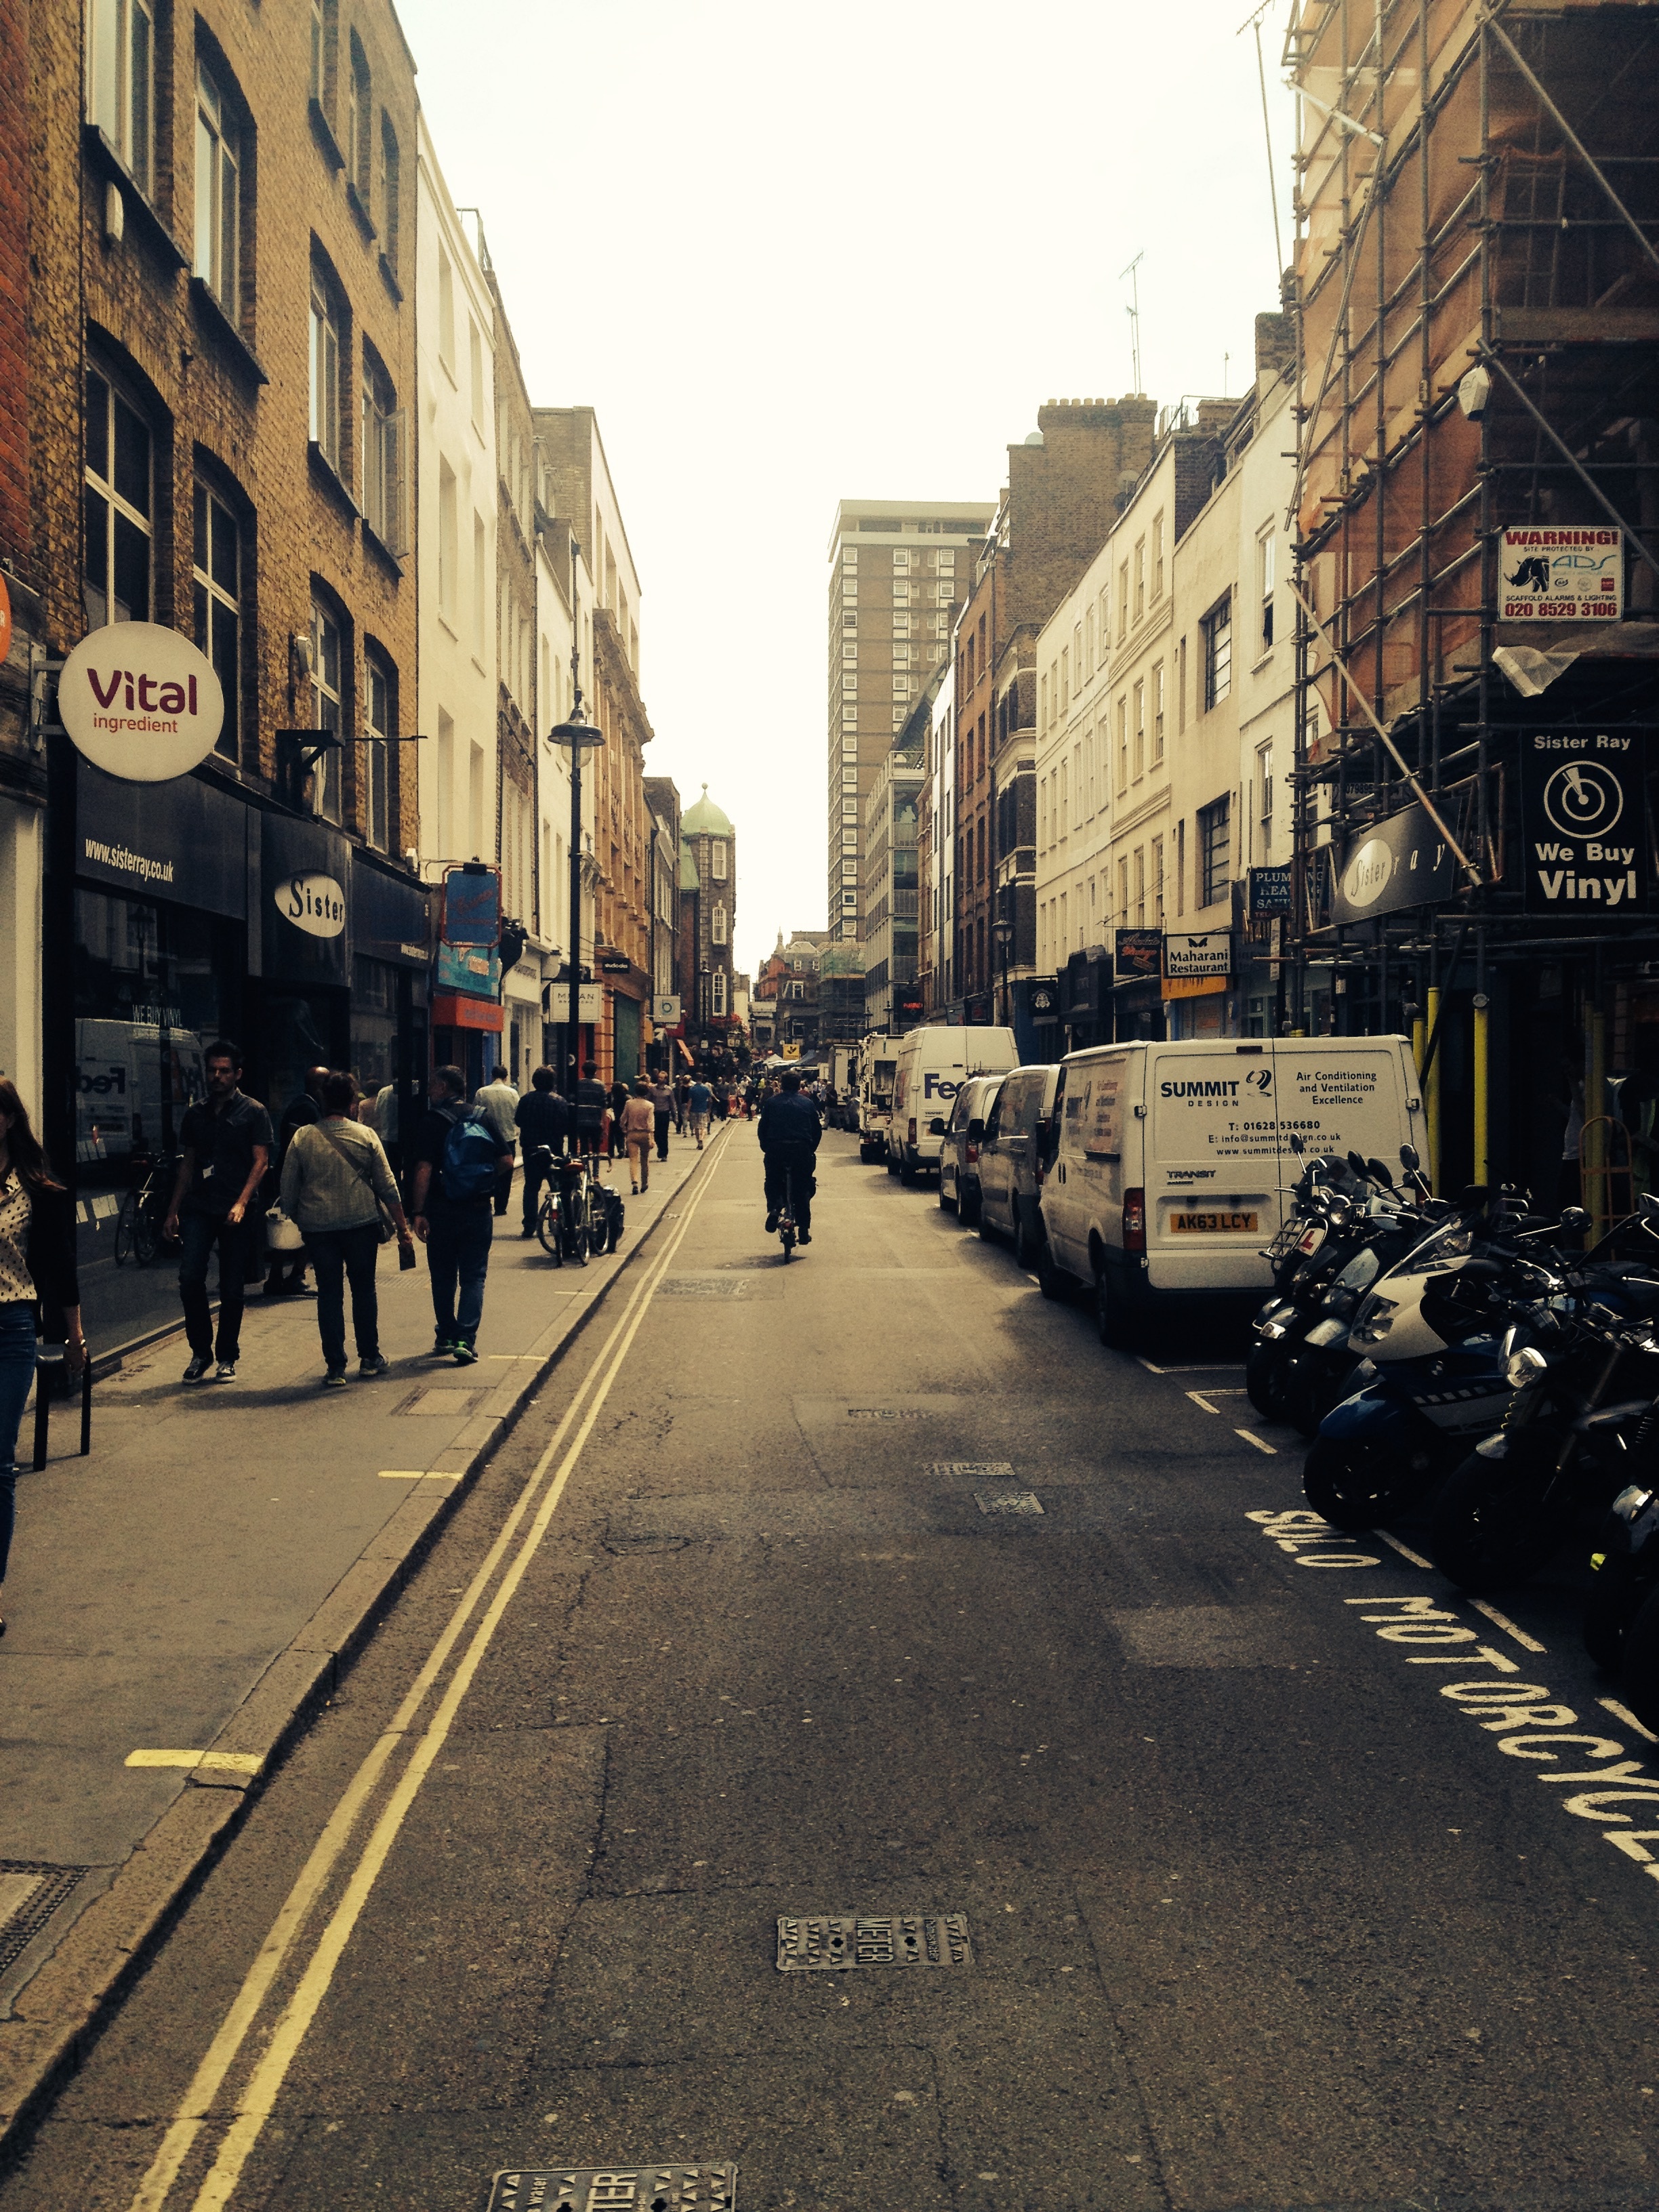
pedestrian, people, road, street, town, alley, city, urban, downtown, transport, shop, vehicle, lifestyle, lane, modern, outdoors, england, capital, london, infrastructure, flats, oasis, neighbourhood, road surface, urban area, residential area, human settlement, nonbuilding structure